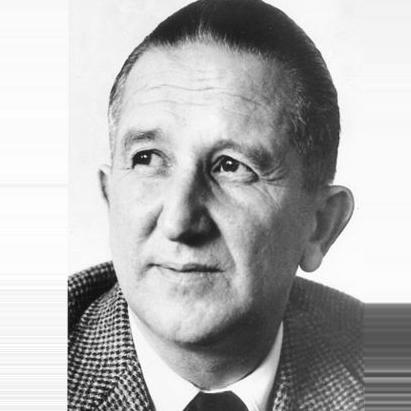
Age: 47